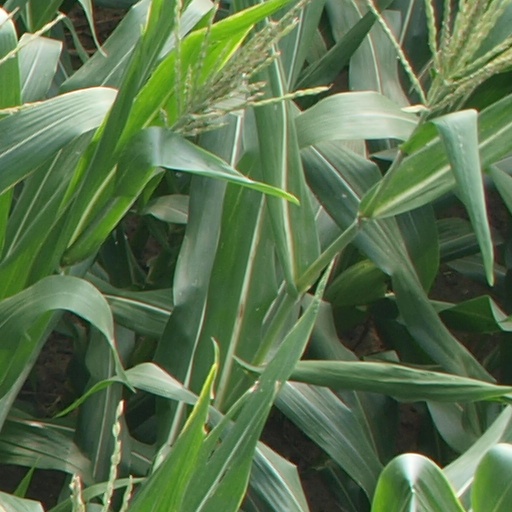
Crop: maize; corn